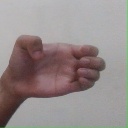
अक्षर: ख